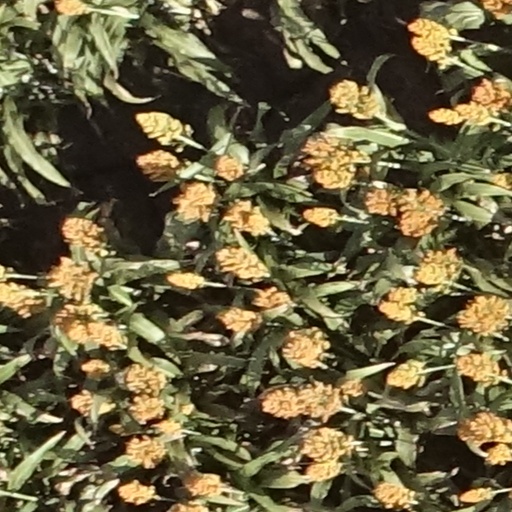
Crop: sorghum